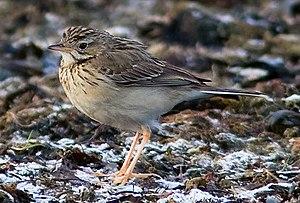
Anthus godlewskii, un Pipit. Photo prise à Kohall, dans la province de Halland, en Suède. Svenska: Mongolpiplärka (Anthus godlewskii) i Kohall, Träslöv, Halland.
Le Pipit de Godlewski est une espèce de passereaux de la famille des Motacillidae.